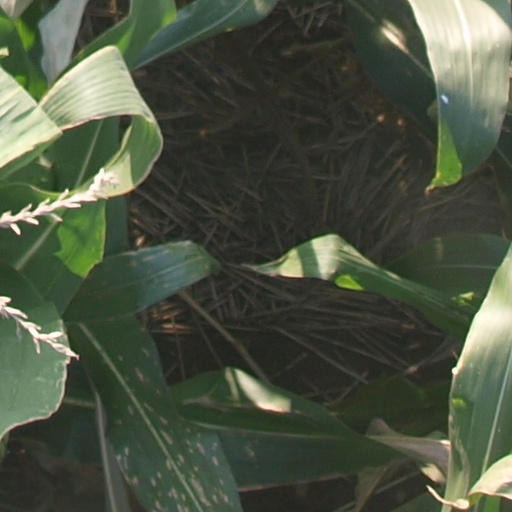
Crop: maize; corn